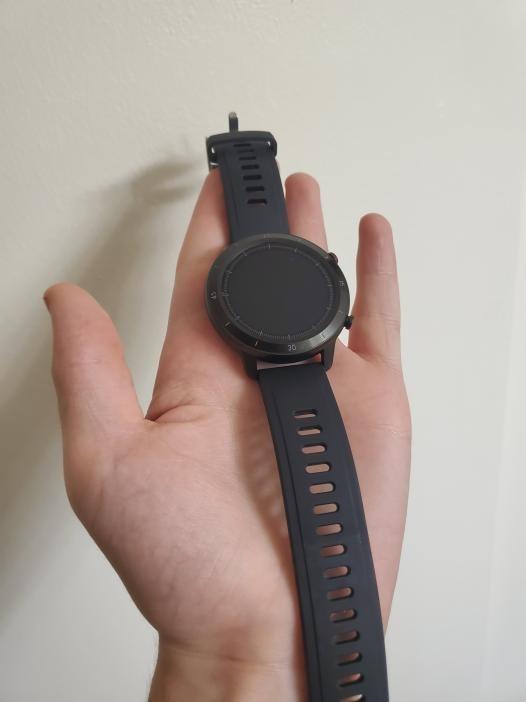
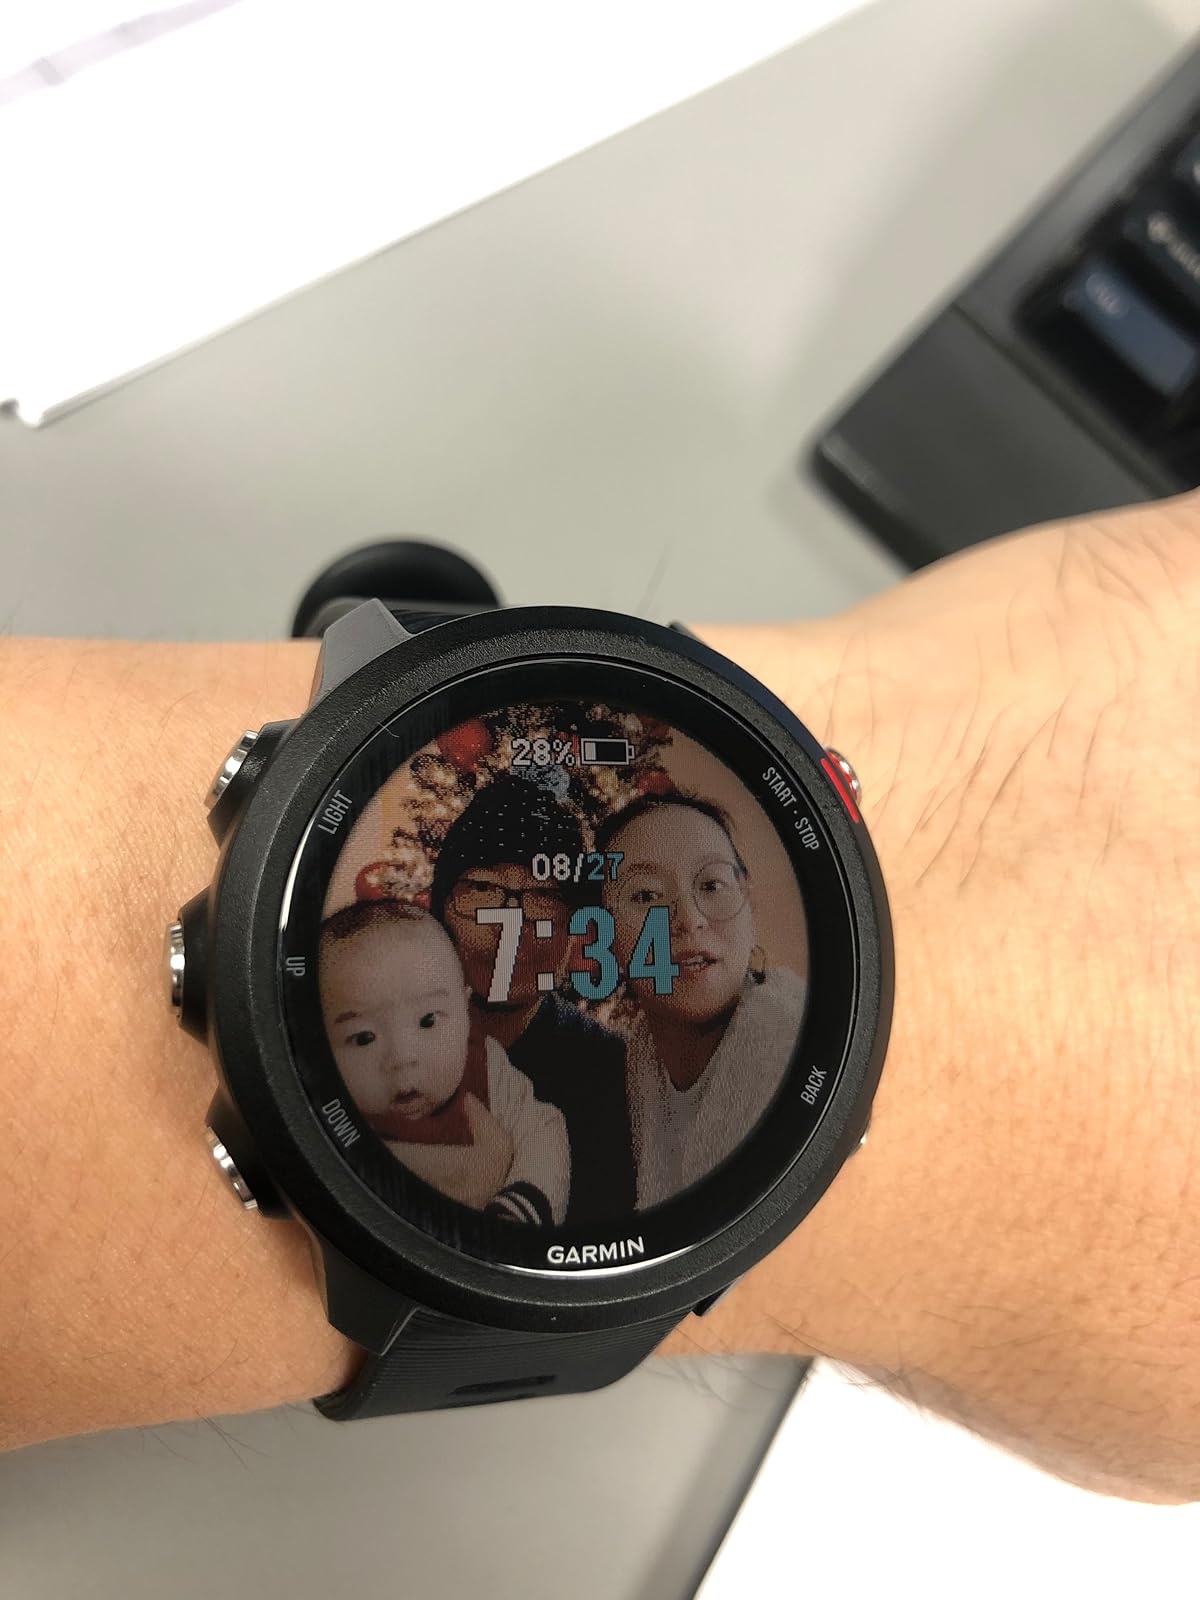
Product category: smartwatch
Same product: no